Coventry Street

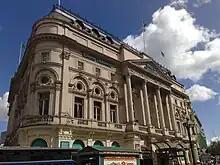
The Trocadero has been an entertainment centre on Coventry Street since 1744. The current facade dates from 1882, when it was a music hall.

Coventry Street is a short street in the West End of London, connecting Piccadilly Circus to Leicester Square. Part of the street is a section of the A4, a major road through London. It is named after the politician Henry Coventry, secretary of state to Charles II.